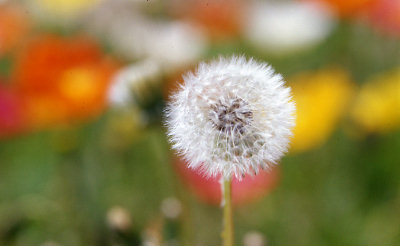
Flower: dandelion